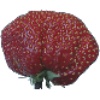
Label: strawberry_wedge